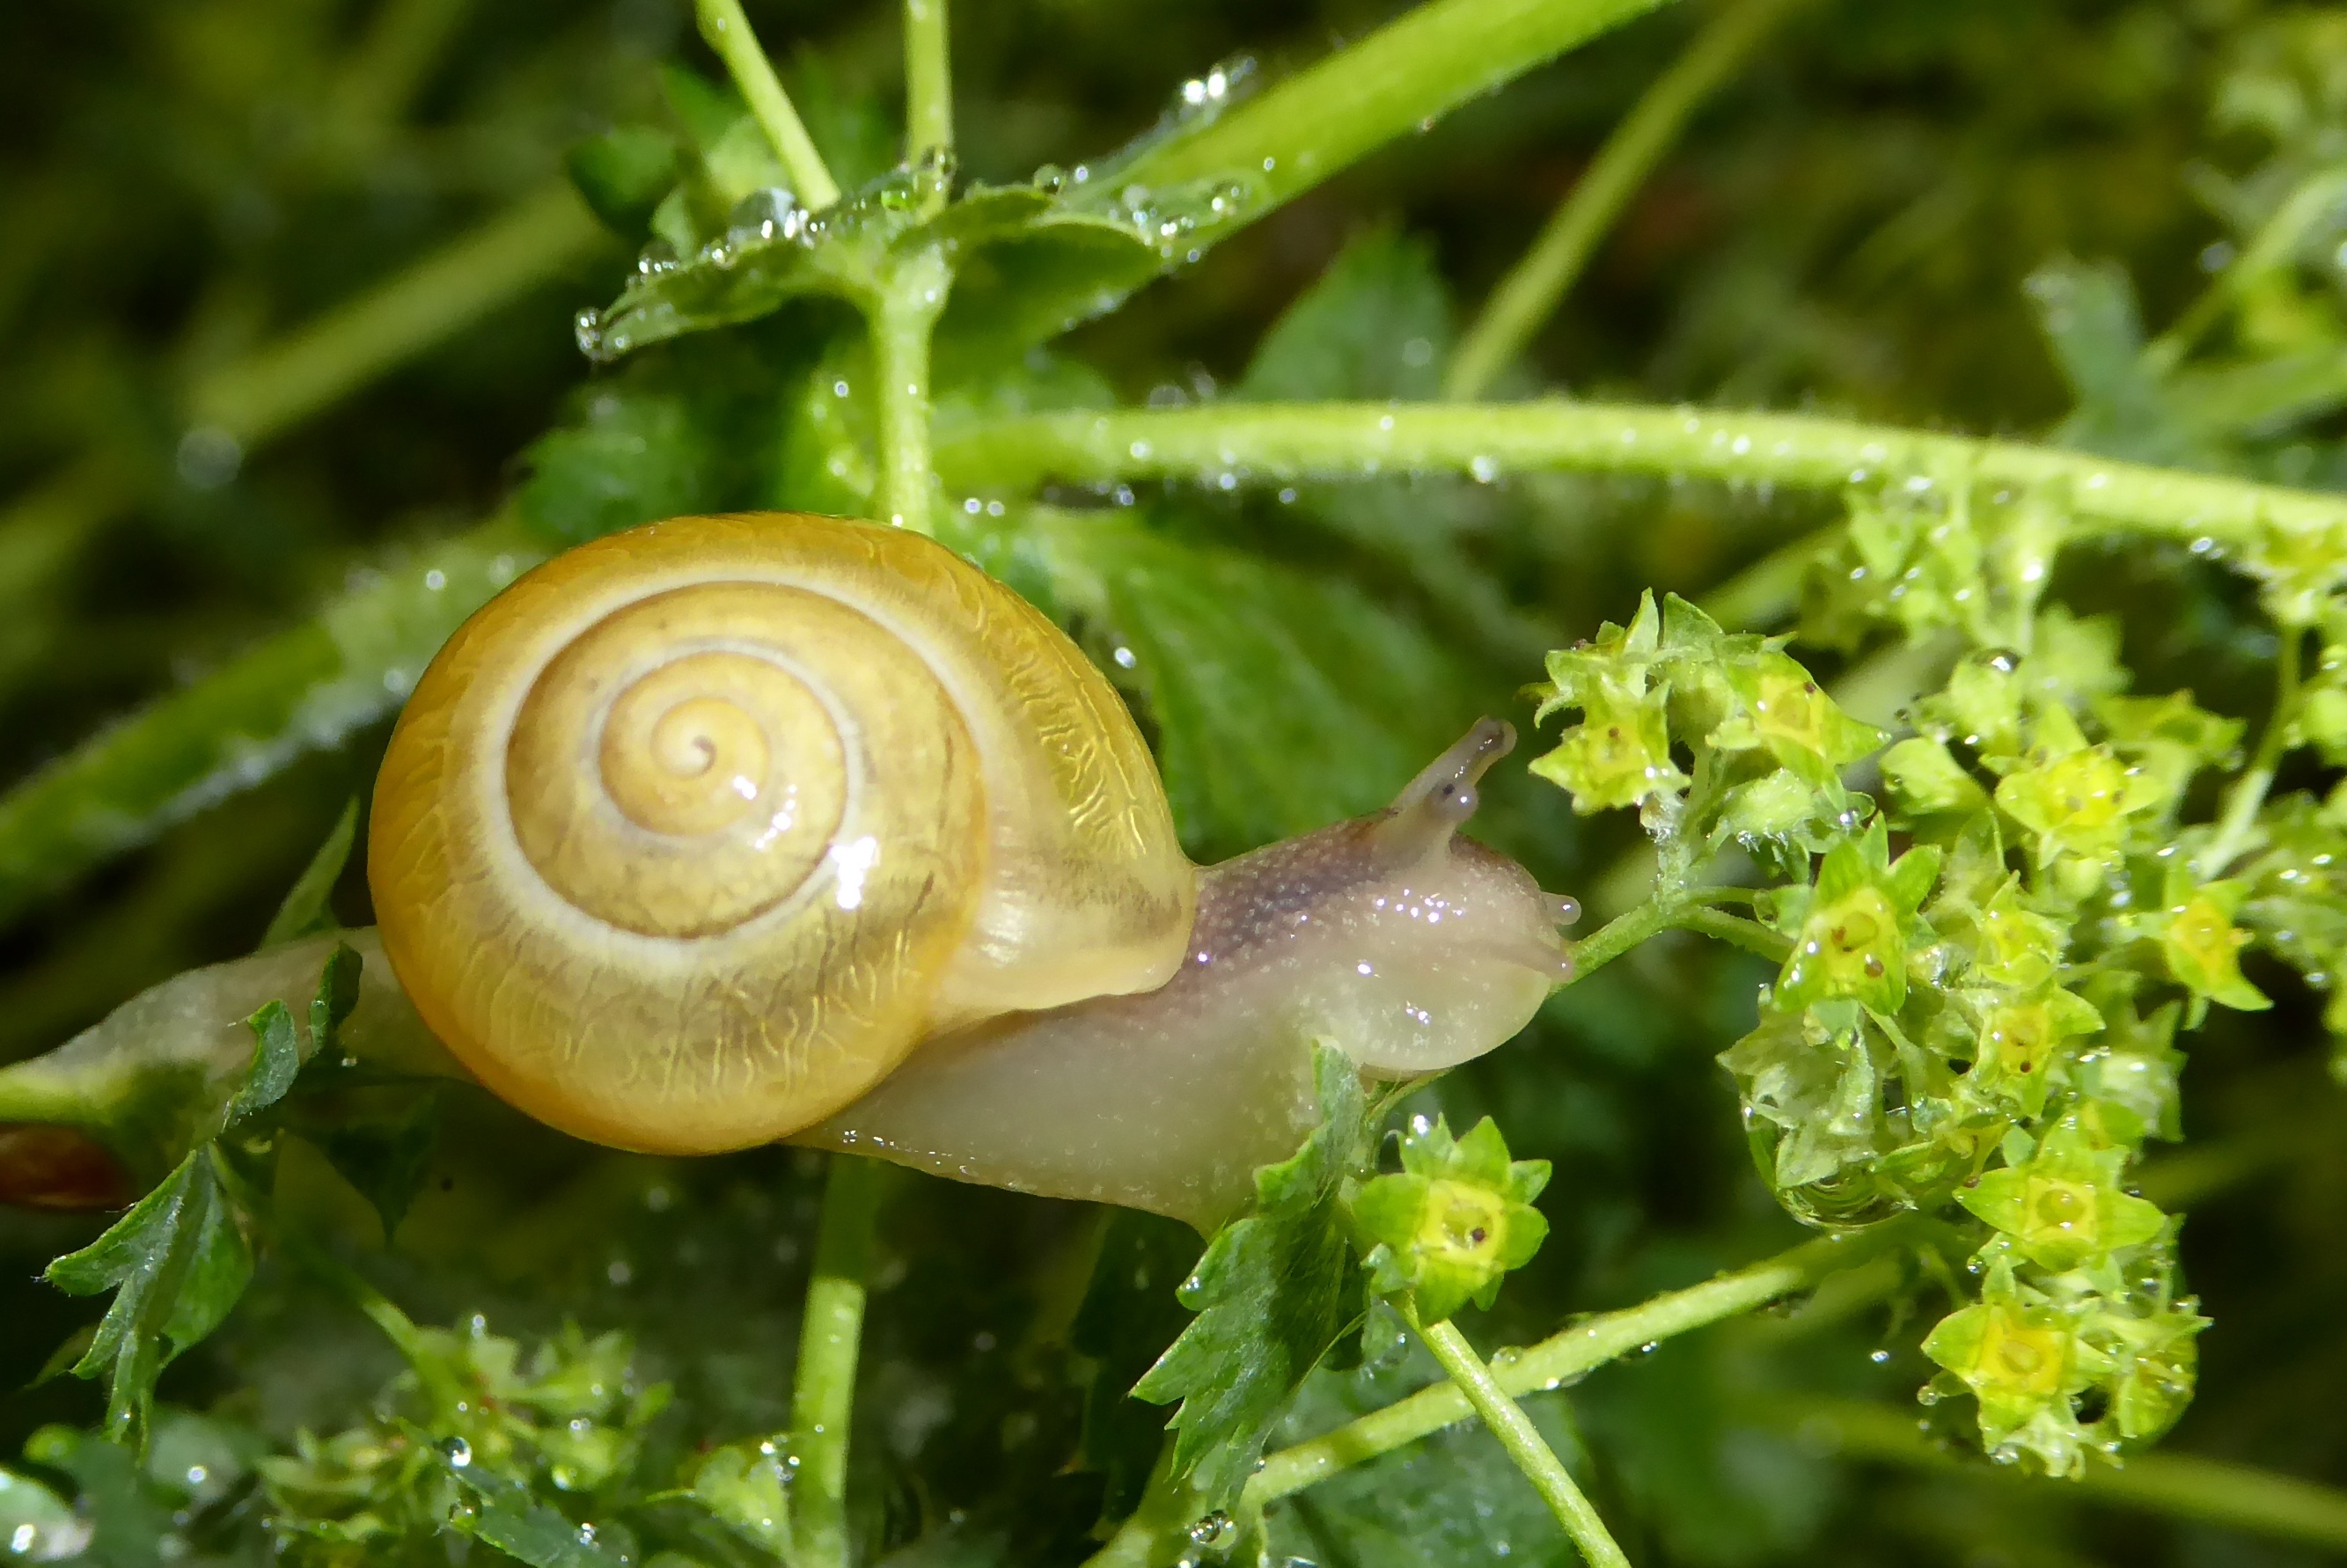
spiral, fauna, shell, invertebrate, snail, molluscs, macro photography, slowly, snails and slugs